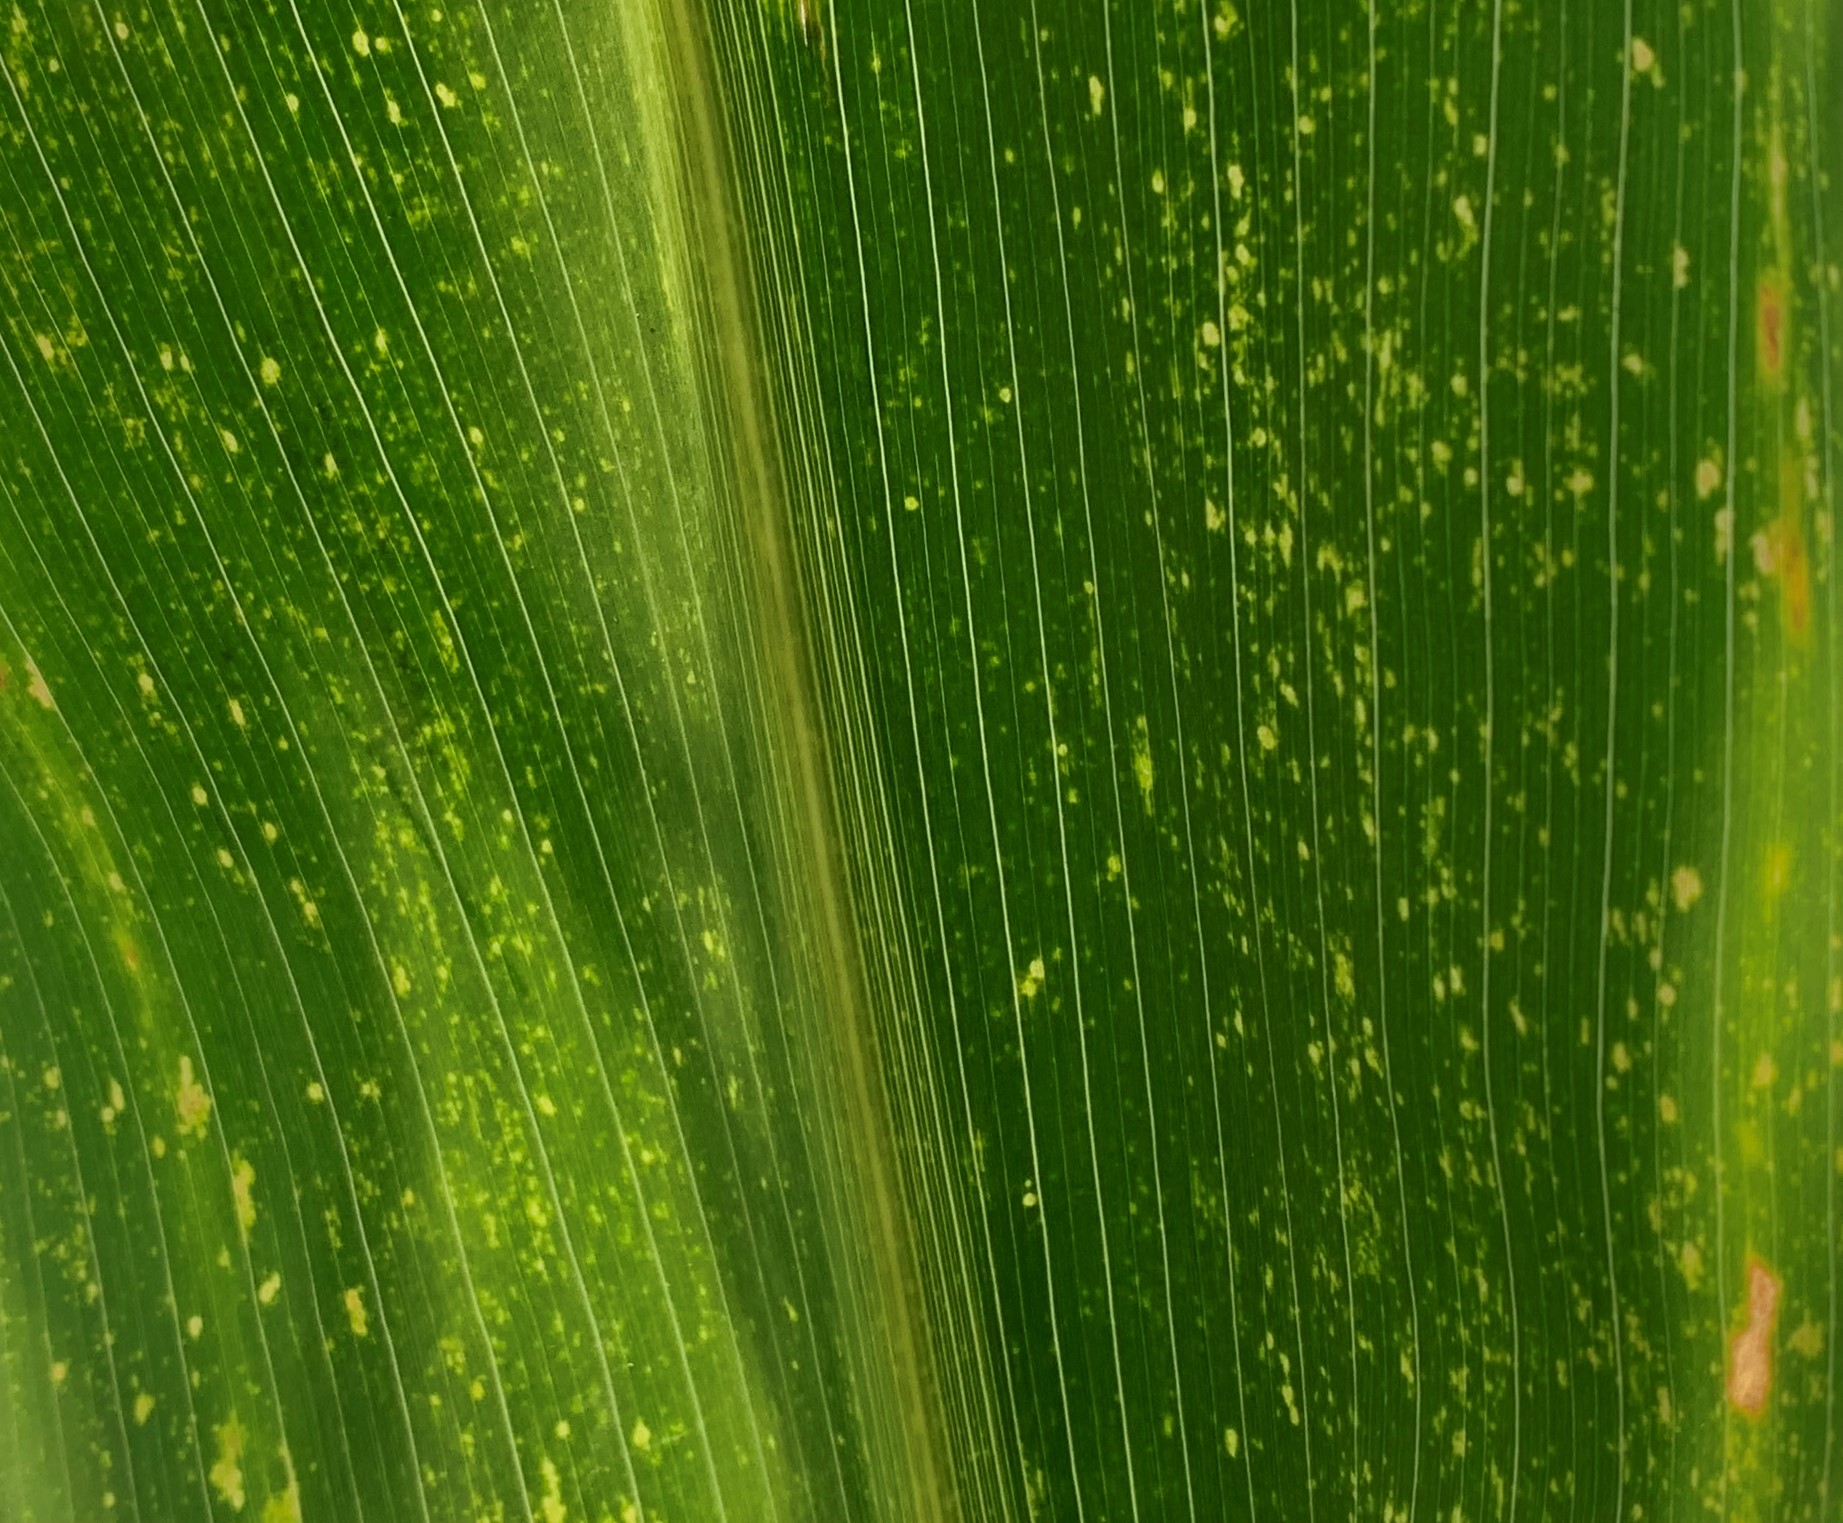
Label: MLN